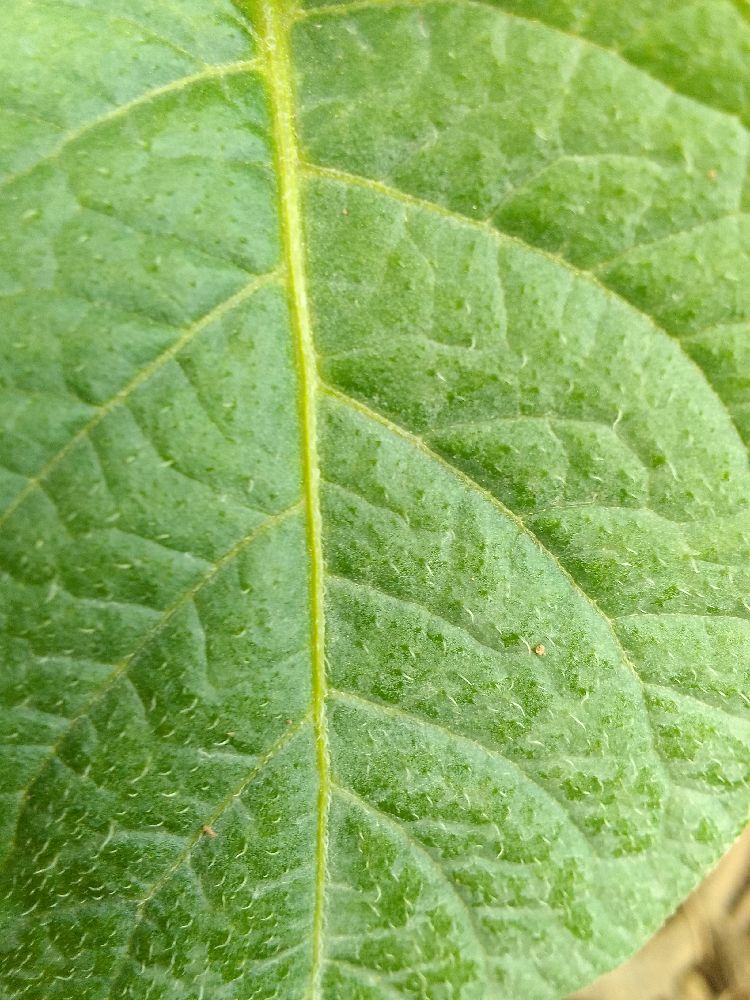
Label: Healthy